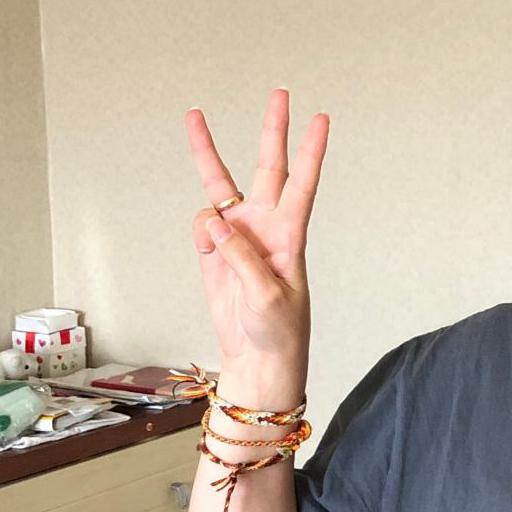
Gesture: three